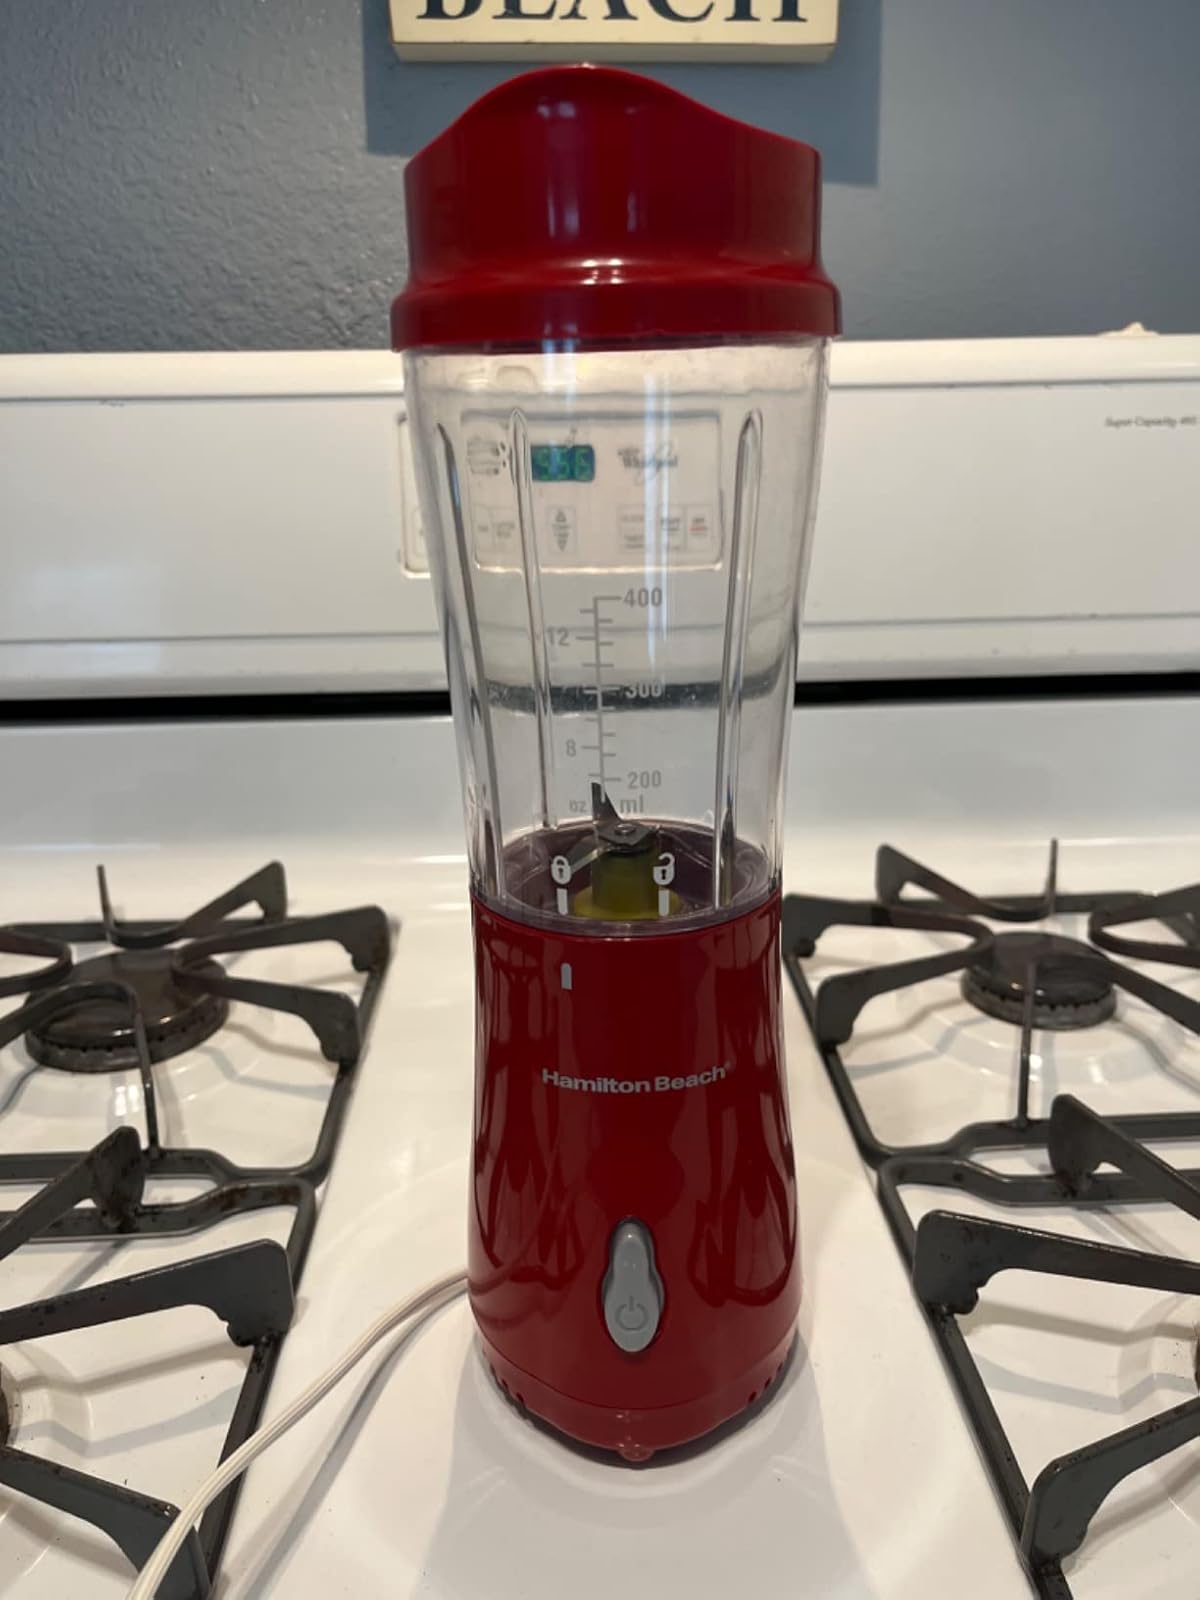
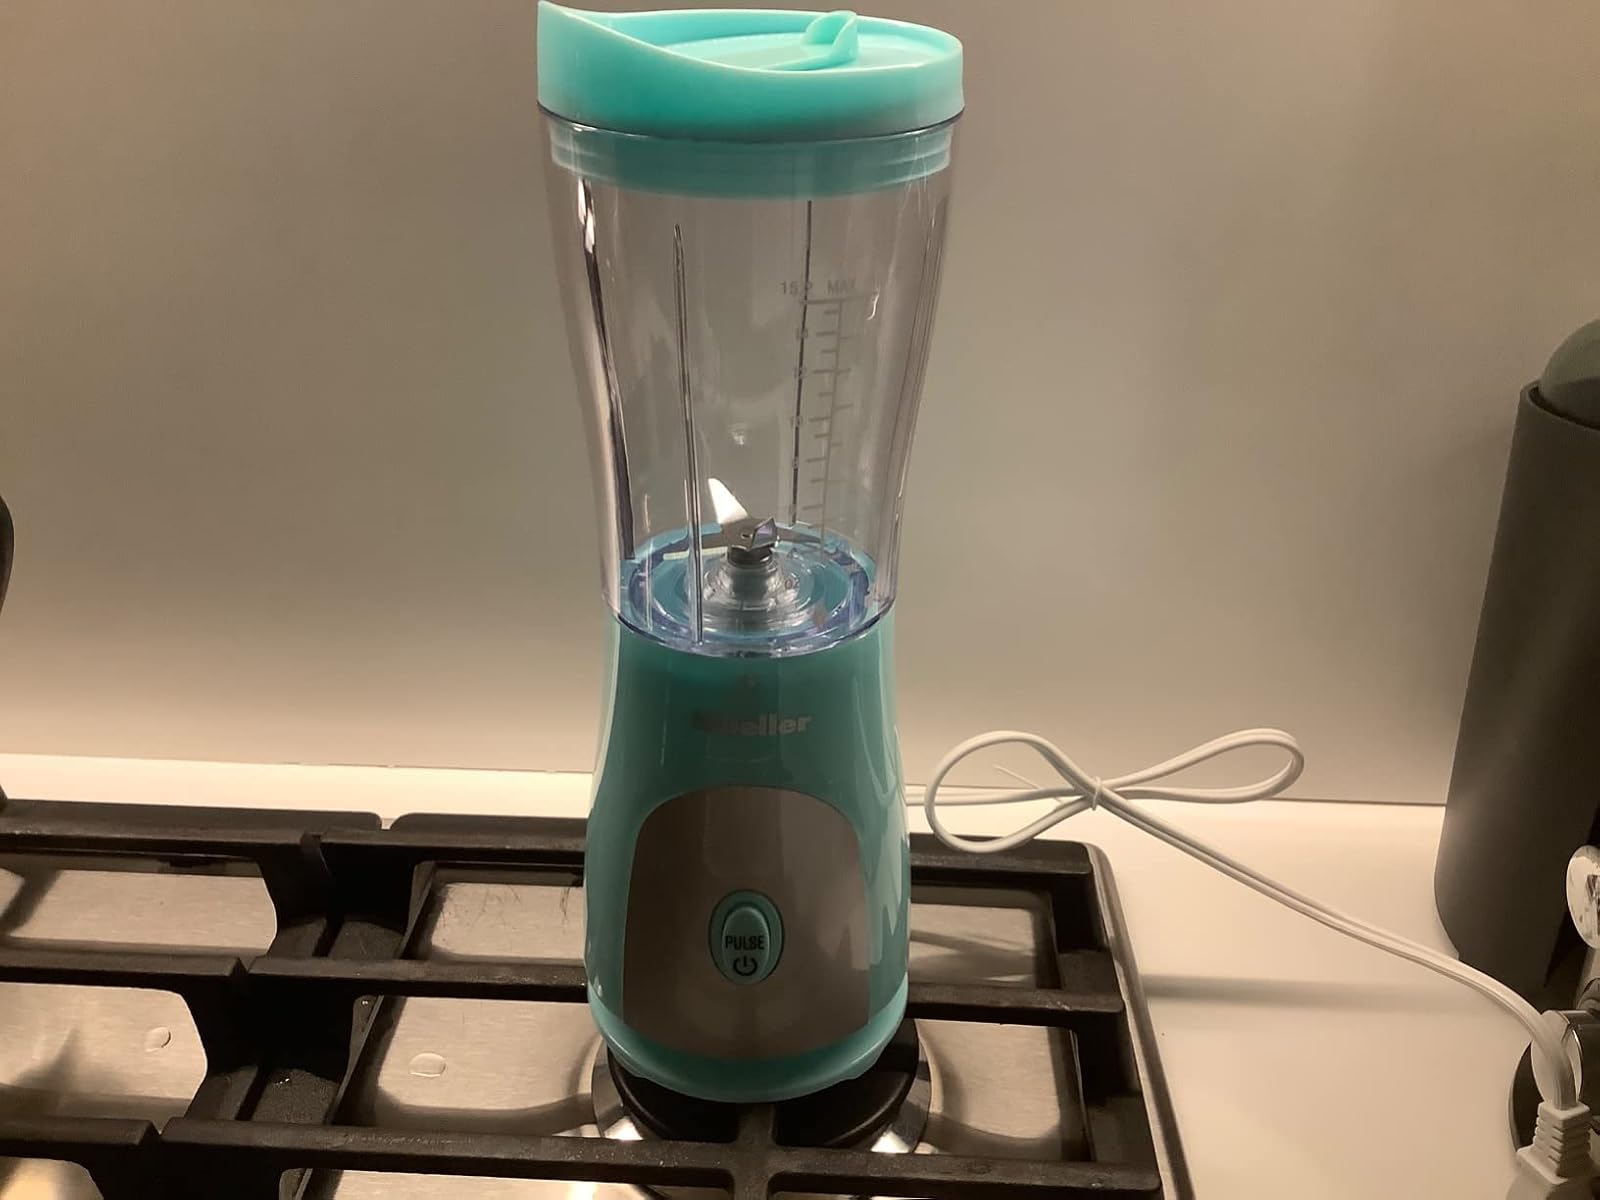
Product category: items_blender
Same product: no